Akkeshi Station

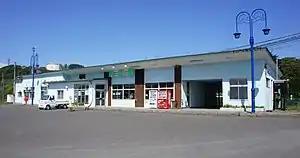
The station building in September 2018

Akkeshi Station is a railway station on the "Hanasaki Line" section of the JR Hokkaido Nemuro Main Line.